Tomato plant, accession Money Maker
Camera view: tilt-top (135 deg); turntable rotation: 150 degrees
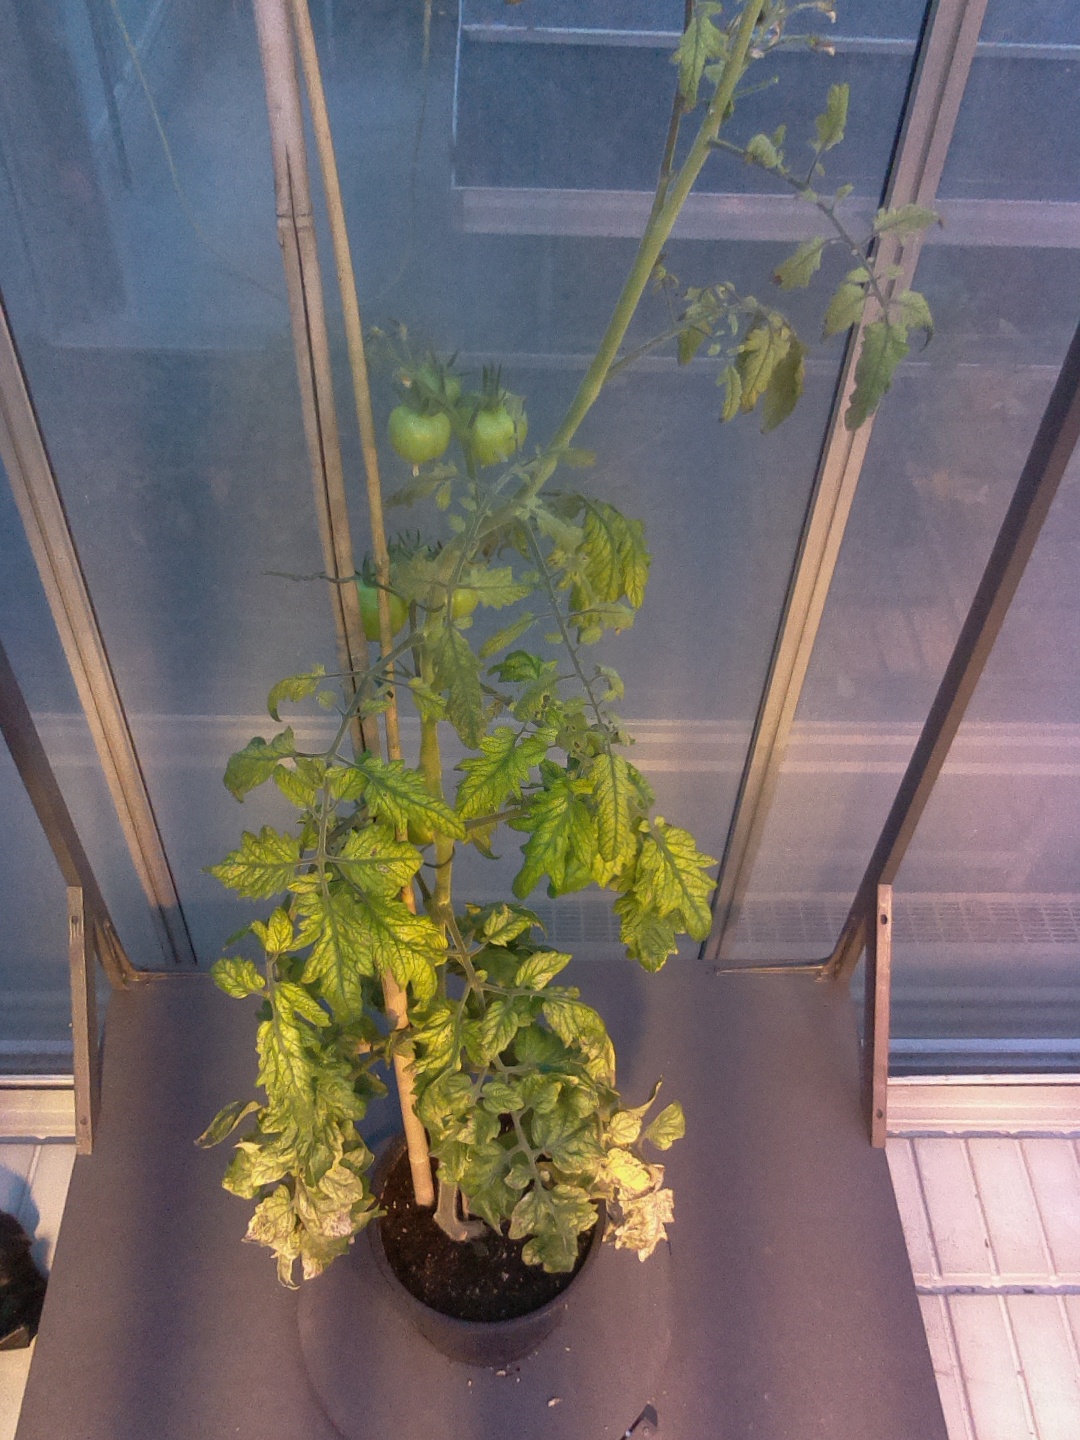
BBCH growth stage 78: 80% -90% of final fruit size